New York State Route 415

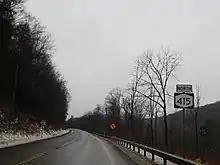
NY 415 northbound in Wayland with a former NY 15 reference marker

NY 415 continues to follow the creek valley for the next , winding its way northwestward along the valley's curvy and undeveloped base. While NY 415 follows a series of prolonged east–west and north–south stretches that comprise the valley, the parallel I-390 takes a more linear path along the southwestern rim of the gully. Both roads soon enter the town of Wayland, where NY 415 connects to the western terminus of CR 36 at a gap in the valley's eastern side. West of this point, the small creek valley opens into the larger Cohocton River valley once more, allowing NY 415 and I-390 to follow closely parallel routings through the area. Just west of where the two valleys meet, NY 415 intersects CR 92 (Kiefers Corners–Orchard Comfort Road), which connects to an old alignment of NY 15, NY 415's predecessor.